Xuxa

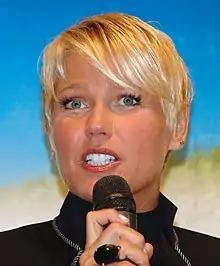
Xuxa in 2006

After successive audience defeats with "Xuxa no Mundo da Imaginação", TV Globo reformulated again the attraction commanded by Xuxa that changed its name and age group and on 4 April 2005, it premiered "TV Xuxa". The program had two distinct phases and the first was broadcast on Monday morning to the children's audience in a mix of play, dramaturgy, competition, cartoons and musical numbers presentation. The name of the program was an allusion to the fictional "TV Xuxa", a television station with several attractions. After many changes for not being able to keep the station in the isolated leadership, the program no longer aired on 31 December 2007. With the success of XSPB, Xuxa released in Argentina, in 2005, the Xuxa audiovisual "Solamente para Bajitos". In parallel to "TV Xuxa", the presenter commanded "Conexão Xuxa" between 2 December 2007 and 11 January 2008. The program had four teams formed by three people (one athlete, one personality and one teenager). Together, they faced various kinds of physical evidence and general knowledge in beautiful settings in the country. The program lasted three stages. The teams were divided by colors: yellow, green, blue and orange. The four teams disputed an X of gold, that was worth three points; an X of silver, worth two; or a bronze X, which was worth one point. In all, there were three stages, displayed in seven editions. The two winners of the first stage and the two winners of the second disputed the final of the program. Vencia the group that obtains more points throughout the competition. "TV Xuxa" returned to TV Globo grid on 10 May 2008, totally refurbished, aimed at the whole family. With new format and schedule, and different attractions, it became a weekly auditorium program, screened on Saturdays at 10 am. The show ceased to show cartoons, invested in jokes, and Xuxa went on to receive her guests on a stage designed for interviews and musical numbers. In 2009 Xuxa released the film "Xuxa em O Mistério de Feiurinha", telling what happens to the princesses after the "Happily Ever After". The film starred Sasha Meneghel in theaters and featured the participation of Hebe Camargo, Luciano Szafir, Luciano Huck, Angelica and others. The film took more than 1,300,000 people to the movies and was released in Brazil, the United States and Angola. In the musical career, Xuxa left to Som Livre, signing with Sony Music. It is estimated that the contract value was R$10 million. Xuxa released the 9th title of the "Xuxa Só Para Baixinhos" series, titled "" and in 2010 the tenth edition of XSPB, entitled "", the album sold, in one month, the amount necessary to become the best-selling DVD of 2010 in Brazil. In October 2010 Xuxa gave an interview explaining its break with "Free Sound" the presenter claimed that her then record company, was providing a tight budget for the size of its projects. Also in 2010, Xuxa was chosen as favourite Brazilian singer by the readers of the Argentine newspaper "Clarín".